STS-31

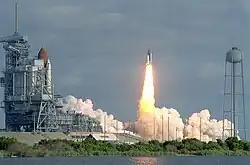
Space Shuttle "Discovery" launches from LC-39B for STS-31 with "Columbia" on LC-39A in preparation for STS-35.

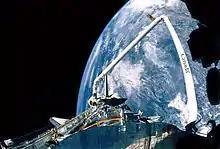
Hubble Space Telescope in the cargo bay of "Discovery"

STS-31 was launched on April 24, 1990, at 12:33:51UTC (8:33:51amEDT, local time at the launch site). A launch attempt on April 10, 1990, was scrubbed at T"−"4 minutes for a faulty valve in auxiliary power unit (APU) number one. The APU was eventually replaced, and the Hubble Space Telescope's batteries were recharged. On launch day, the countdown was briefly halted at T"−"31 seconds when "Discovery"s computers failed to shut down a fuel valve line on ground support equipment. Engineers manually commanded the valve to close and the countdown continued.